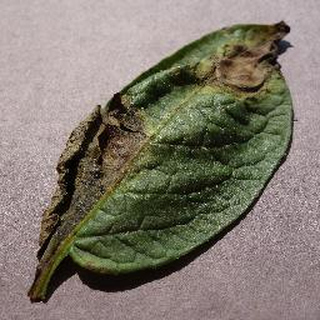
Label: potato_late_blight